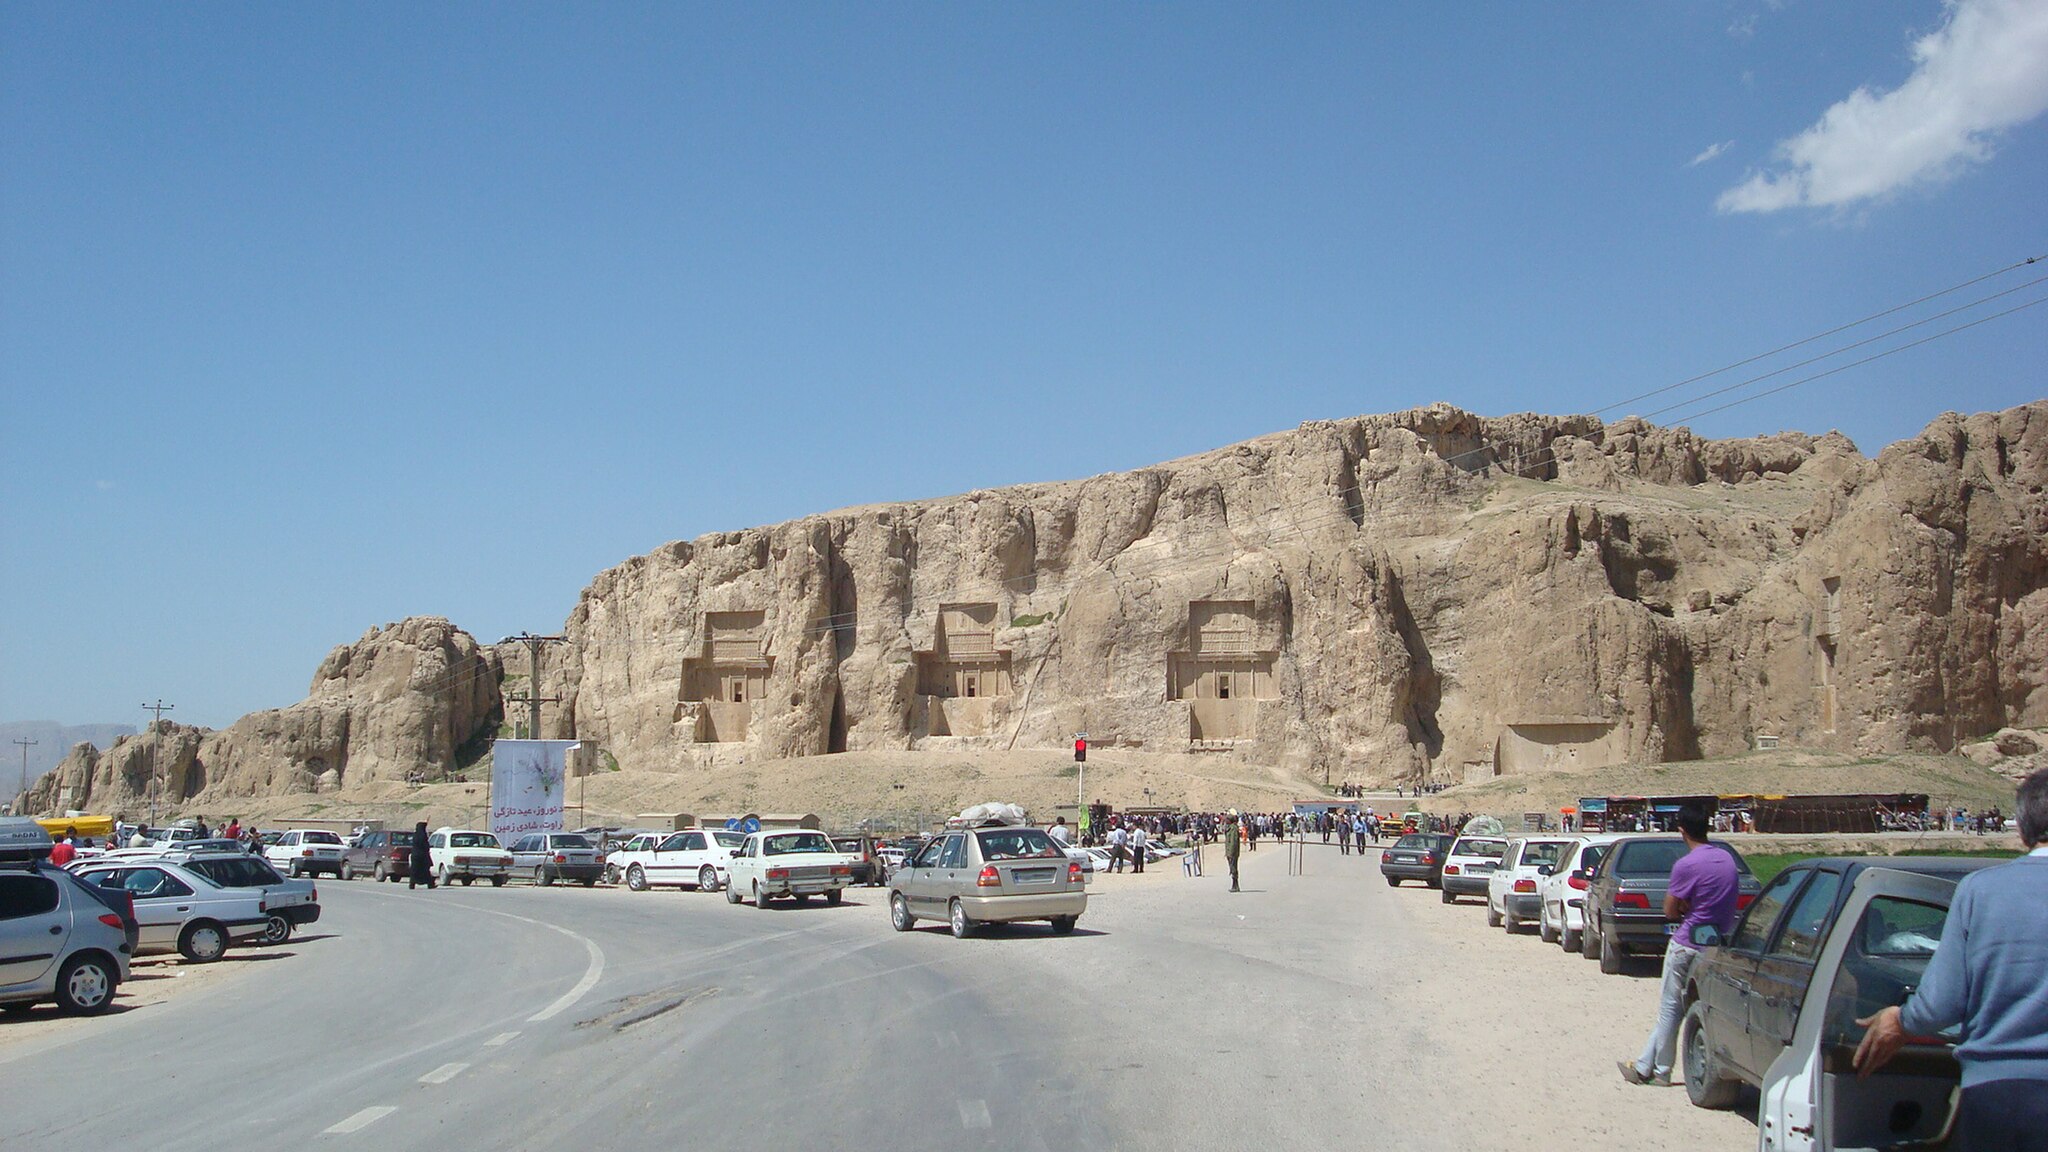
Title: Naqsherostam1
Description: Naqshe Rustam , Iran
Categories: GFDL, Taken with Sony DSC-W90, Naqsh-e Rustam, License migration redundant, Self-published work, Files with coordinates missing SDC location of creation